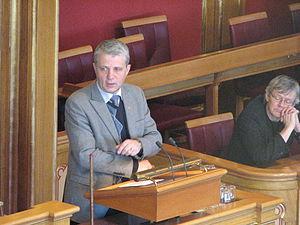
Dagfinn Høybråten, est un homme politique norvégien. Ministre de la Santé du 17 octobre 1997 au 3 mars 2000. Ministre du Travail et des Affaires sociales du 19 octobre 2001 au 17 octobre 2005.